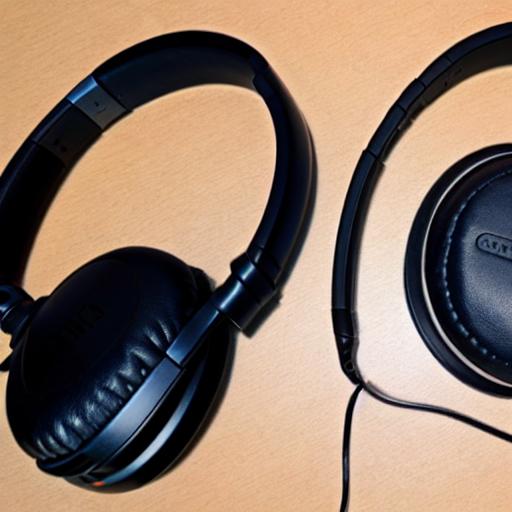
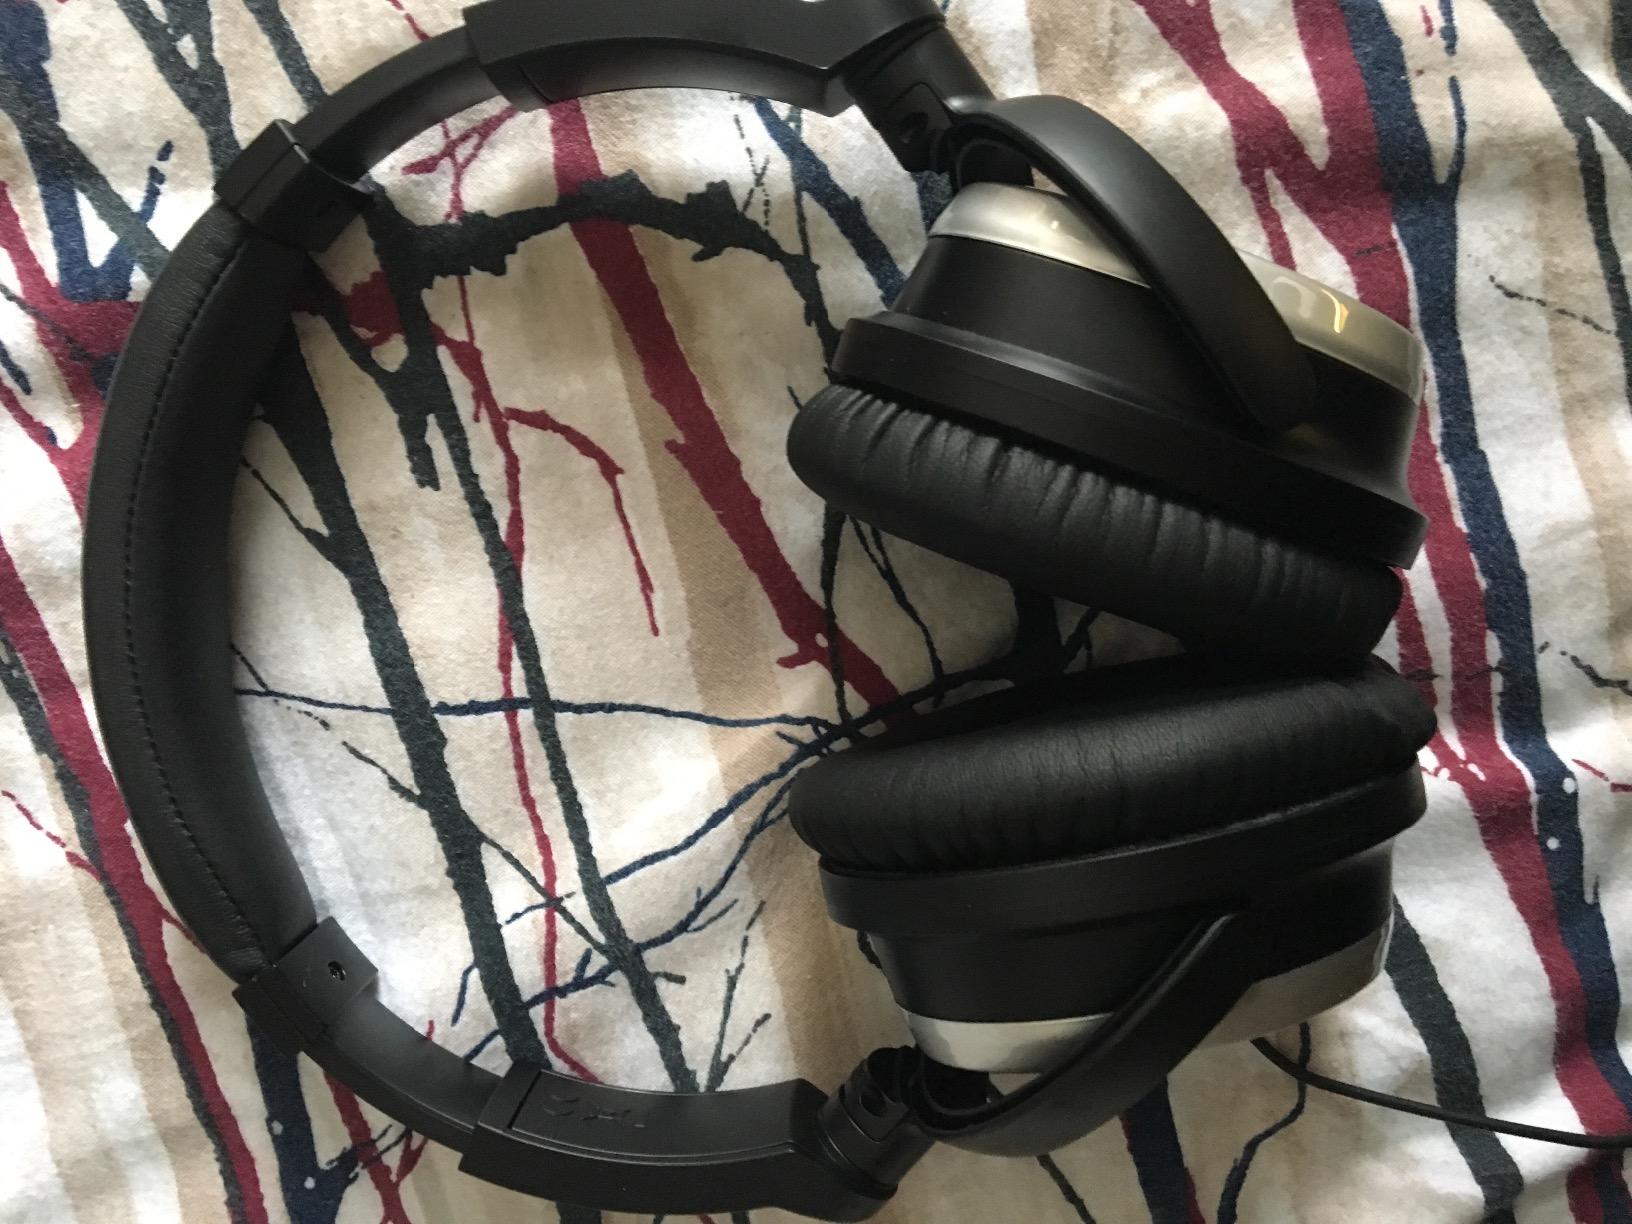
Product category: headphones
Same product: no